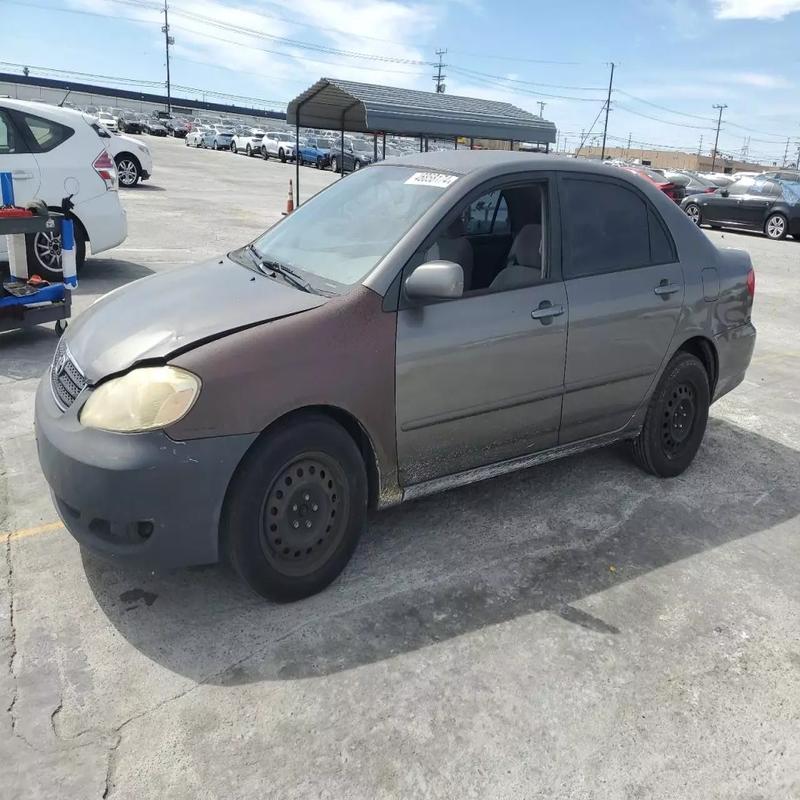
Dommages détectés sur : capot, aile avant gauche, porte avant gauche, porte arrière gauche, aile arrière gauche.
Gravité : mineur